Jeep

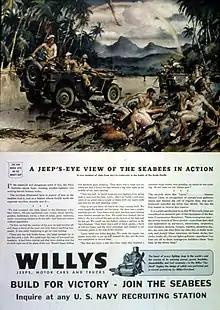
Willys wartime advertisement promoting its Jeeps' contribution to the war effort

The "Jeep" brand has gone through many owners, starting with Willys-Overland, which filed the original trademark application for the "Jeep" brand-name in February 1943. To help establish the term as a Willys brand, the firm campaigned with advertisements emphasizing Willys' prominent contribution to the Jeep that helped win the war. Willys' application initially met with years of opposition, primarily from Bantam, but also from Minneapolis-Moline. The Federal Trade Commission initially ruled in favor of Bantam in May 1943, largely ignoring Minneapolis-Moline's claim, and continued to scold Willys-Overland after the war for its advertising. The FTC even slapped the company with a formal complaint, to cease and desist any claims that it "created or designed" the Jeep – Willys was only allowed to advertise its contribution to the Jeep's development. Willys however proceeded to produce the first Civilian Jeep (CJ) branded vehicles in 1945. Being the only company that continually produced "Jeep" vehicles after the war, Willys-Overland was eventually granted the name "Jeep" as a registered trademark in June 1950. Aside from Willys, King Features Syndicate has held a trademark on the name "Jeep" for their comics since August 1936.